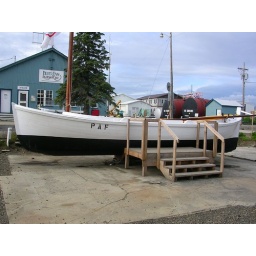
The office and boat in front of it.